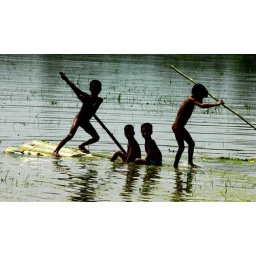
the boys use bananas tree in water [just like a boat].